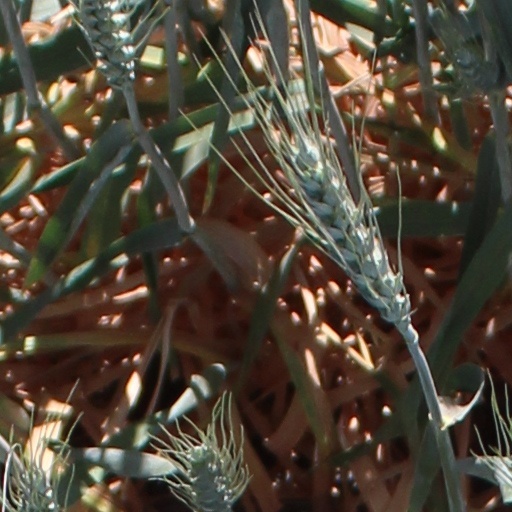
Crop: wheat